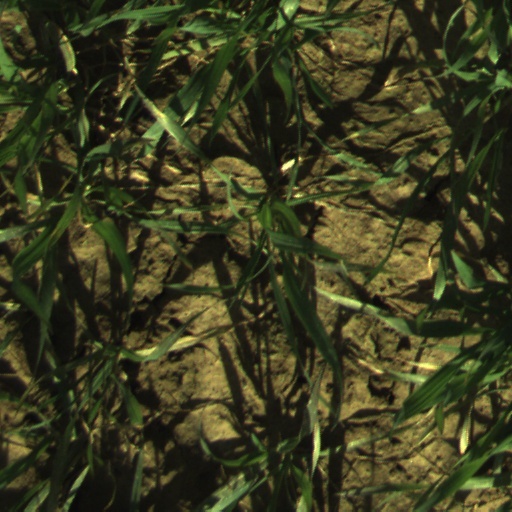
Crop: wheat